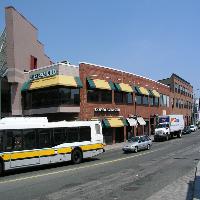
Weather: sun or clear